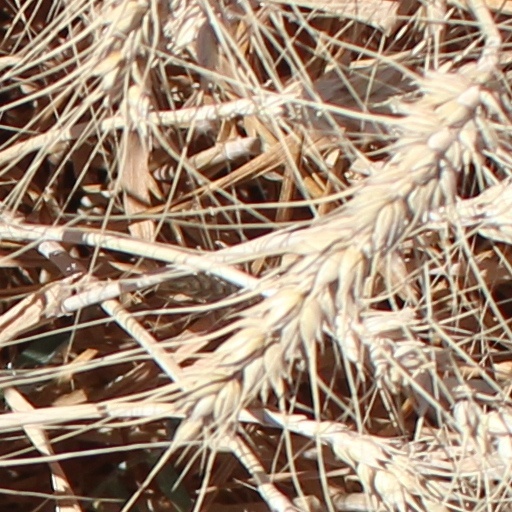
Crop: wheat